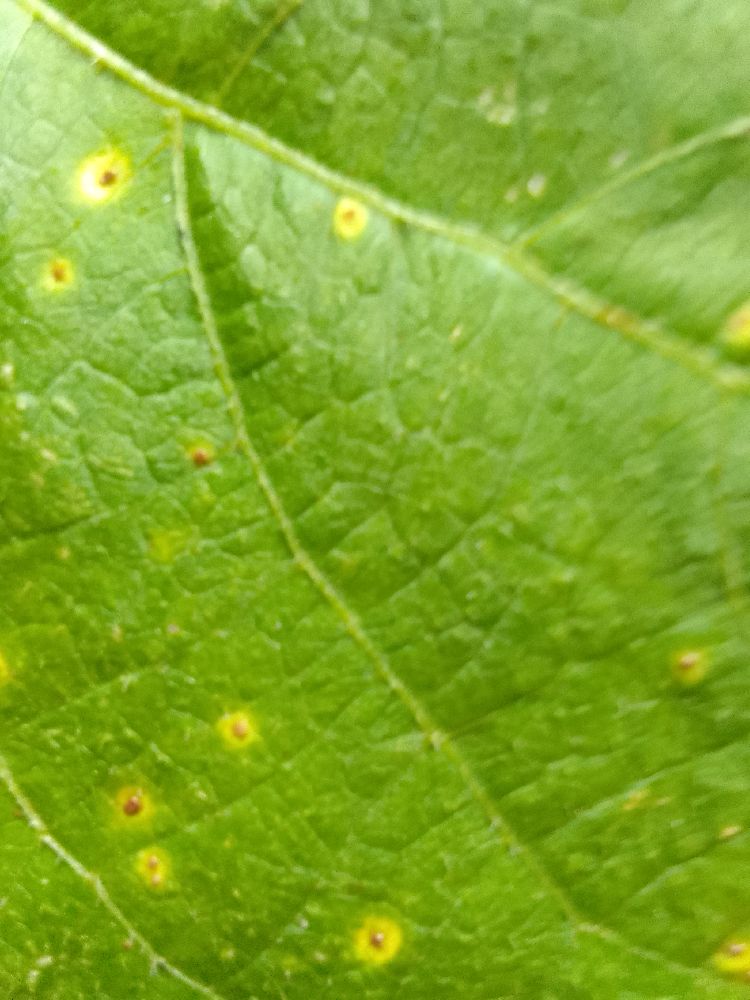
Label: rust